New York State Route 349

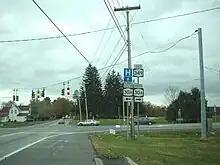
Western terminus of NY 349

NY 349 begins just east of the Gloversville city limits at an intersection with NY 30A (Adirondack Trail) in the town of Johnstown. It heads northeast as the two-lane East State Street Extension, passing by a line of homes as it leaves the Gloversville area. After , the number of residences surrounding the route begins to dwindle as the highway enters more rural areas. It continues to the hamlet of Dennies Crossing, where it meets CR 154, a connector leading north to NY 30A, which parallels NY 349 through this portion of Johnstown. Just east of the junction, NY 349 crosses a rail trail that was once the right-of-way of the Fonda, Johnstown and Gloversville Railroad.